Question: Please indicate a possible affordance area of the banana that can be used for holding
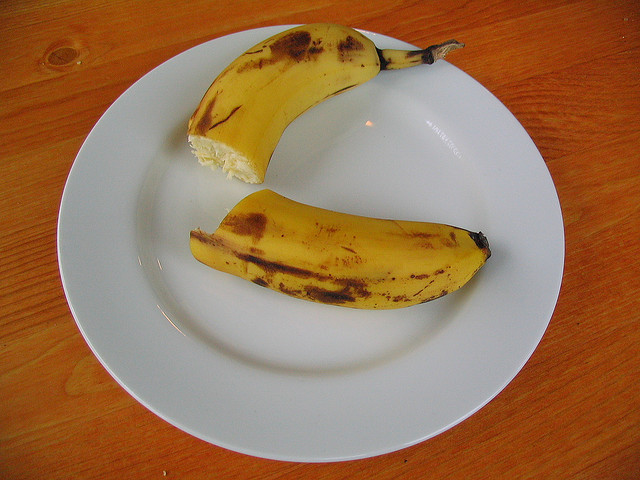
Answer: [181.5, 27.5, 445.5, 182.5]